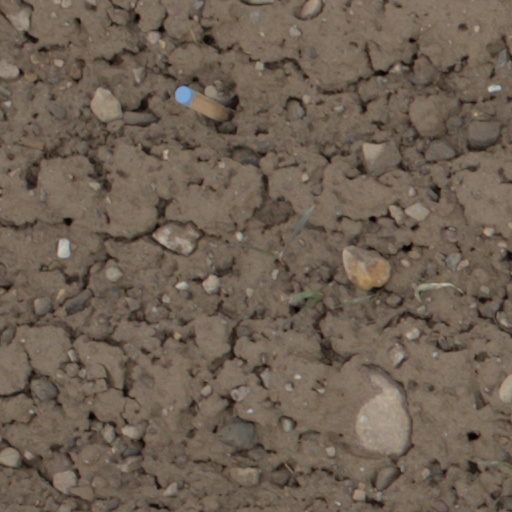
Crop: wheat